Mysteries of Osiris

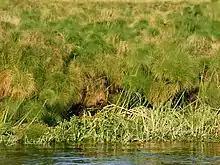
Set scattering the members of Osiris across the Egyptian marshes.

Egyptian civilisation undeniably had secret rites. Most of the rituals performed by the priests were carried out behind the walls of the temples, in the absence of the general public. The general public generally had no access to the temple. On feast days, crowds were allowed into the forecourts, but never into the sanctuary's holy of holies. In the Egyptian mentality, djeser ('sacred') and seshta ('secret') are two notions that go hand in hand. The word 'sacred' also means 'to separate' or 'to keep apart'. In essence, then, the sacred is something that must be kept separate from the profane. Divine power is not confined to heaven or the beyond. Its presence also manifests itself on Earth among human beings. Temples, for the gods, and necropolises, for the ancestors, are places where priests exercise their role as mediators between humankind and the forces of the invisible. They are places apart, kept away from the majority of the living, and their access is subject to restrictions of all kinds, such as bodily purity, fasting and the obligation of silence.